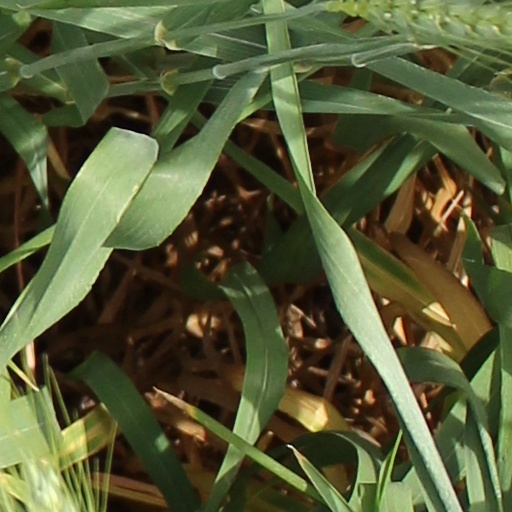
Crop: wheat